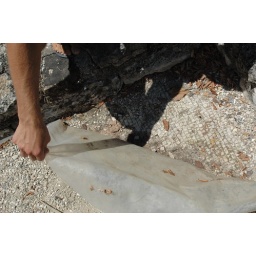
Josh peels back the plastic and sand protecting a mosaic in Butrint